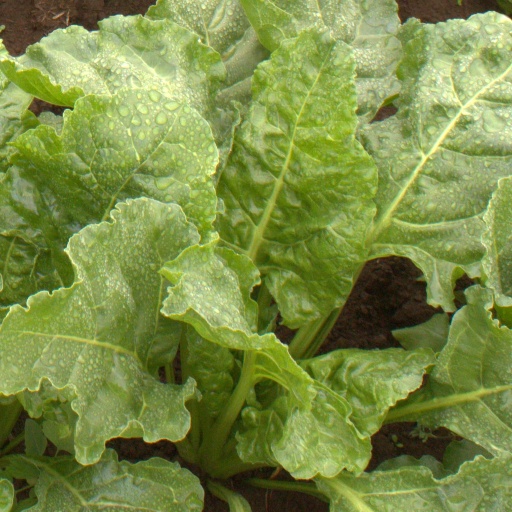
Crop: sugar beet